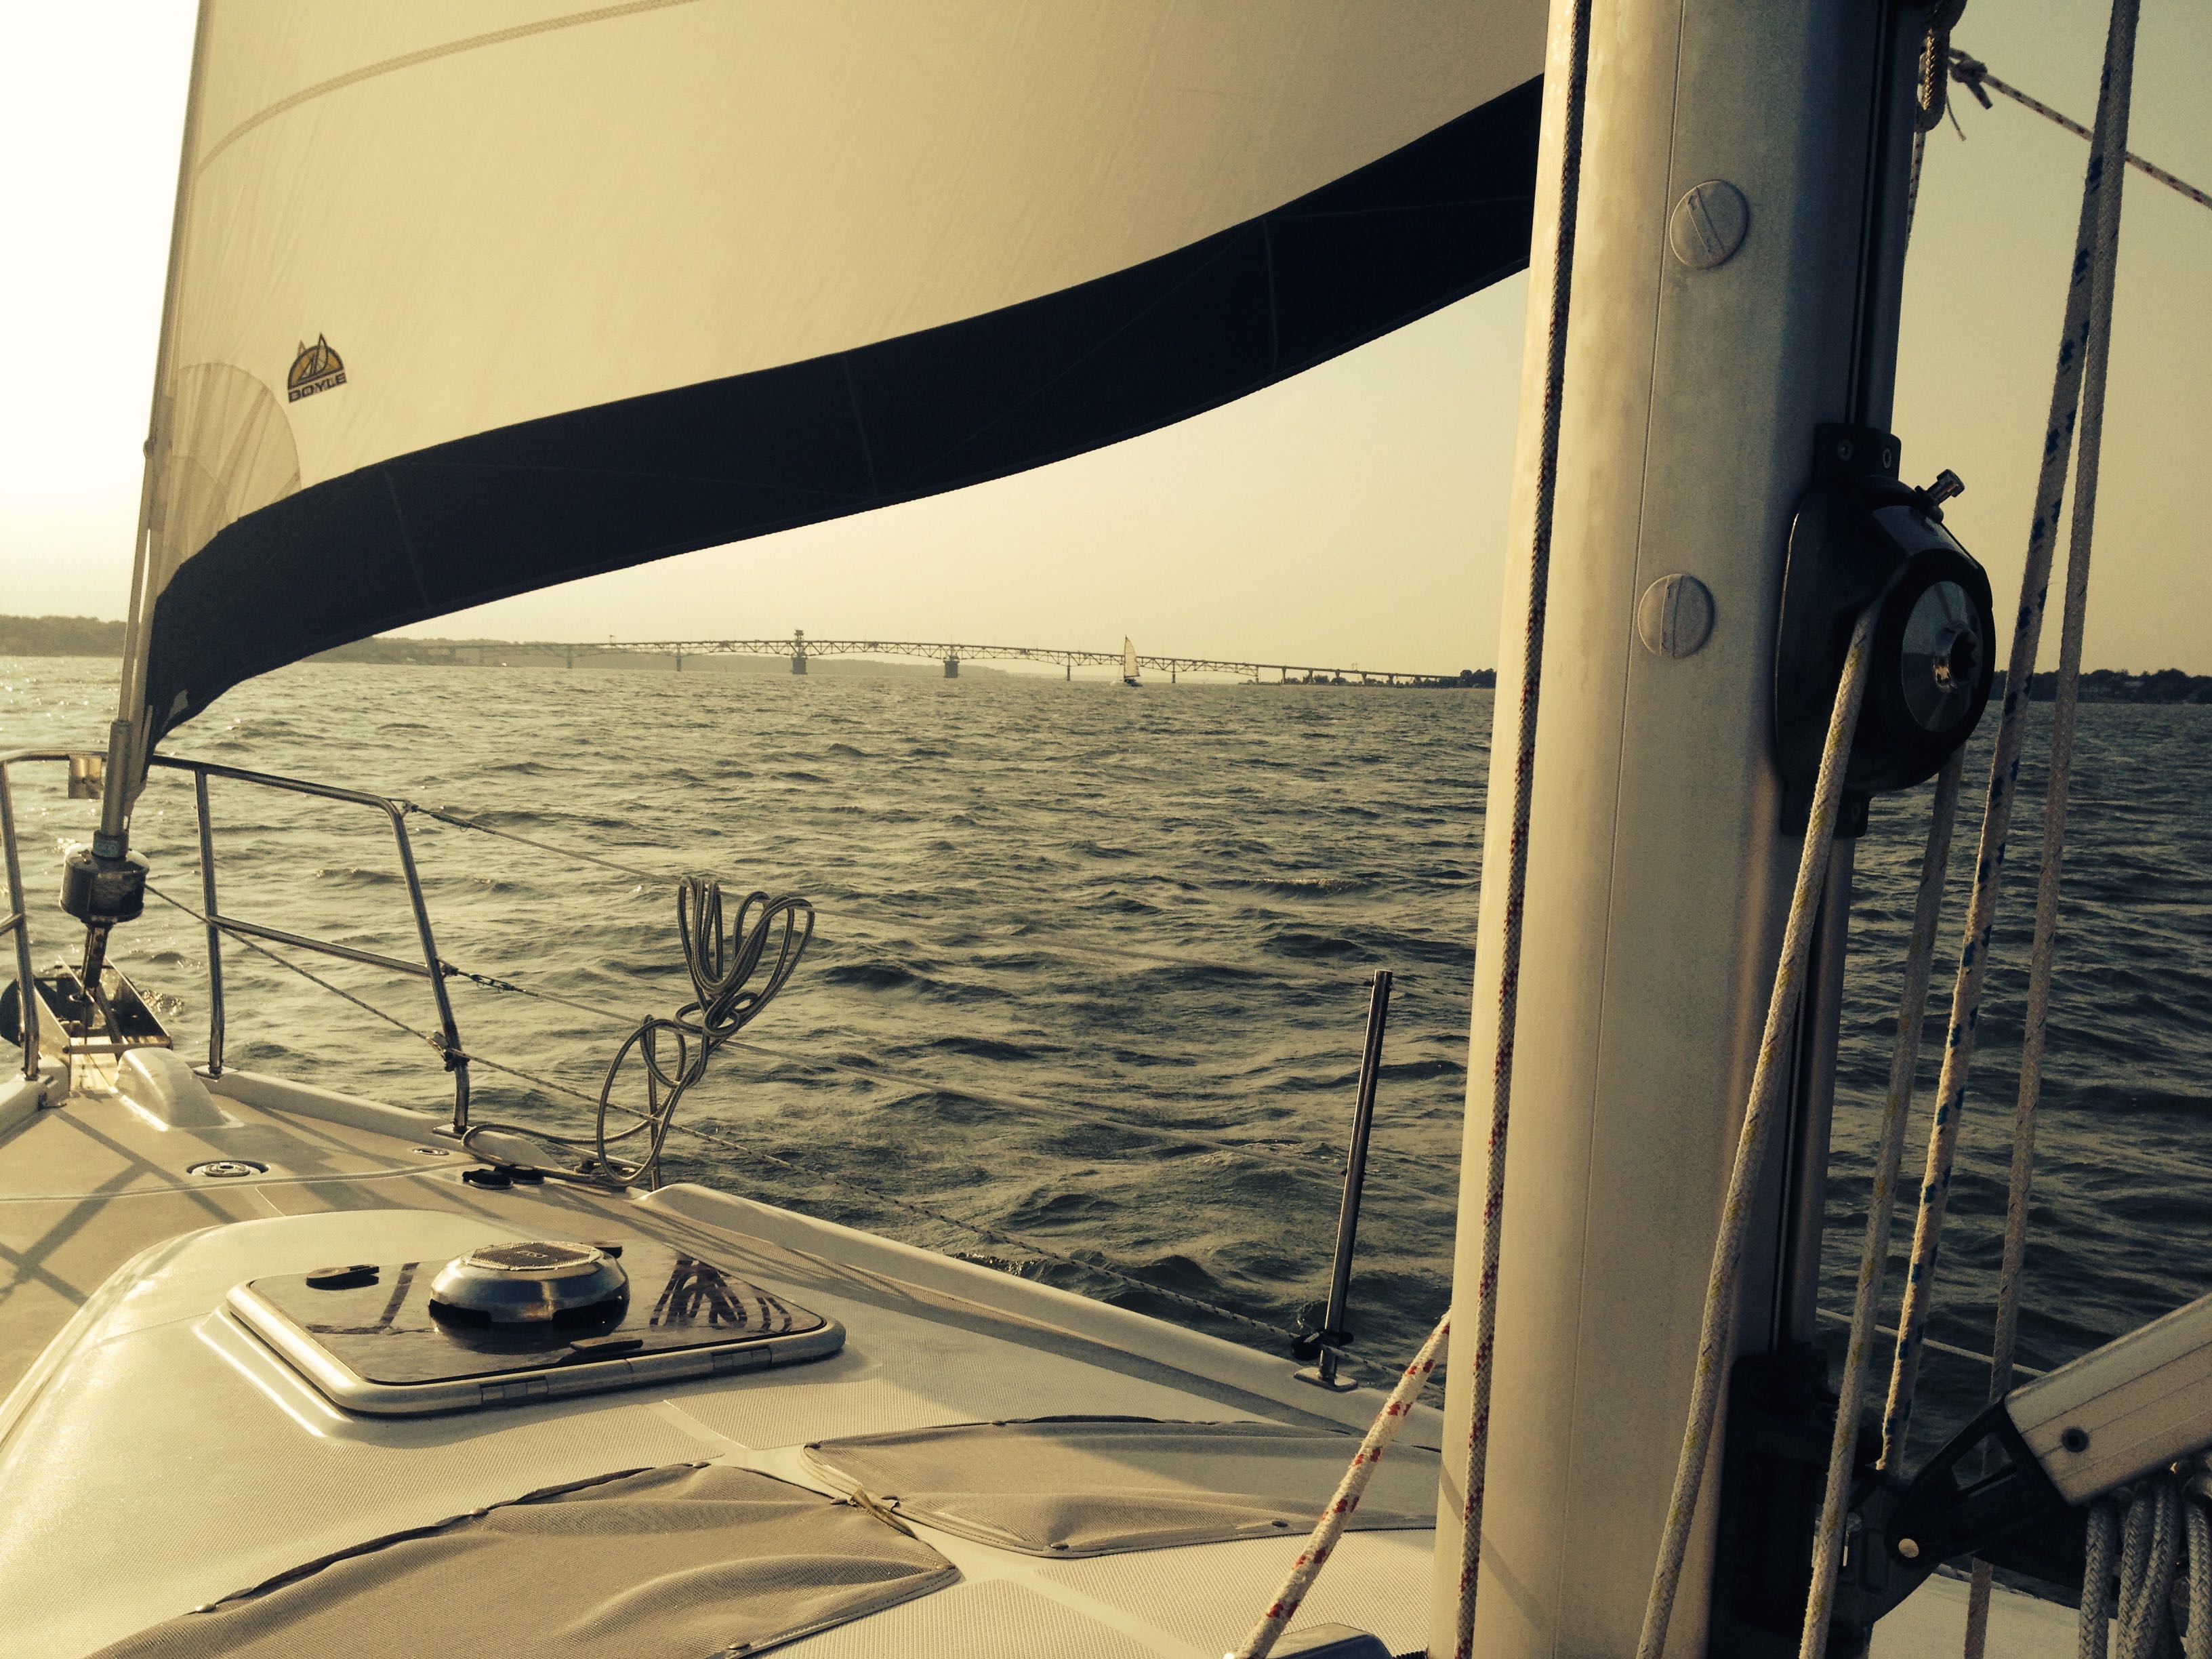
boat, ship, vehicle, mast, sailing, yacht, sailboat, sail, watercraft, sailing ship, passenger ship, luxury yacht